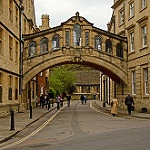
Label: buildings